2015 United Kingdom general election party spending investigation

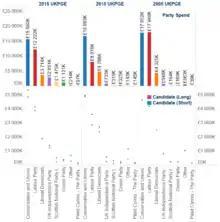
UK Parliamentary General Election party and candidate expenditure 2005–15. These figures are based on all candidate spending returns provided to the Commission by Returning Officers by 31 January 2016, being approximately 86.5% of all candidates who stood in the election.

The United Kingdom General Election 2015 – Party Spending Investigation was a probe involving the UK Electoral Commission, numerous police forces, and the Crown Prosecution Service into spending by political parties and candidates, primarily during the 2015 general election campaign. This co-ordinated investigation has been described as 'an unprecedented and extraordinary situation'.